Execution of Louis XVI

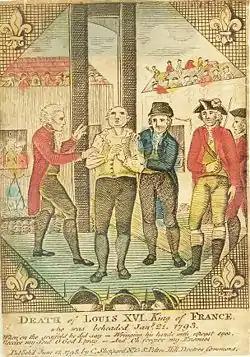
The death of Louis XVI, King of France, from an English engraving, published in 1798.

After voting for Louis' execution, the Convention sent a delegation to announce the verdict to the former king at the Temple Prison. Louis made a number of requests, notably asking for an additional period of three days before his execution and a final visit from his family. The deputies accepted the latter but refused to postpone the execution. Louis was served his last dinner at around 7 p.m. After meeting with his confessor, the Irish priest Henry Essex Edgeworth, at around 8 p.m. Louis received the former royal family at his room. He was visited by Marie Antoinette, their children Marie-Thérèse and Louis-Charles, and his sister Élisabeth. At around 11 p.m., Louis' family left the Temple and the former king again met with his confessor. He went to sleep at half past midnight.